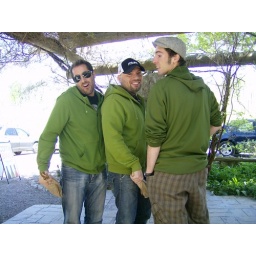
the boys in green